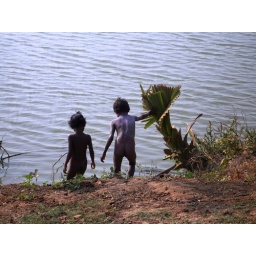
zwei Kinder steigen in den Fluss zum Baden. two kids step into the river to have a bath